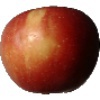
Label: Apple Braeburn 1